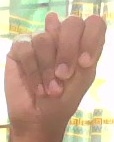
ASL sign: N